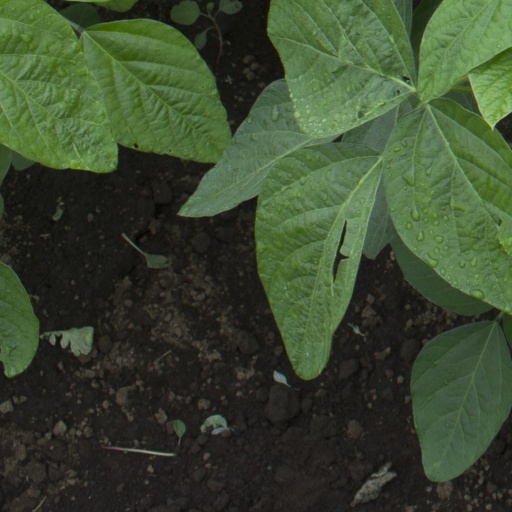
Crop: soybean